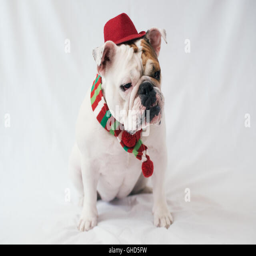
a boxer dog on a plain white background